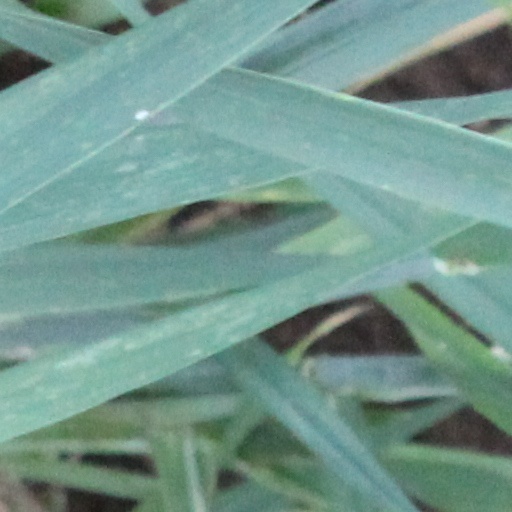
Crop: wheat